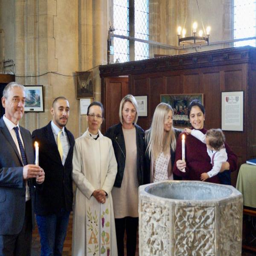
family of people at the baptism